Mikoyan MiG-27

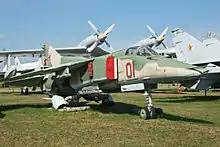
MiG-27D

NATO reporting name: "Flogger-J2". The MiG-27K was the most advanced Soviet variant, with a laser designator and compatibility with TV-guided electro-optical weapons. It carried the GSh-6-30 cannon. Around 200 were built.